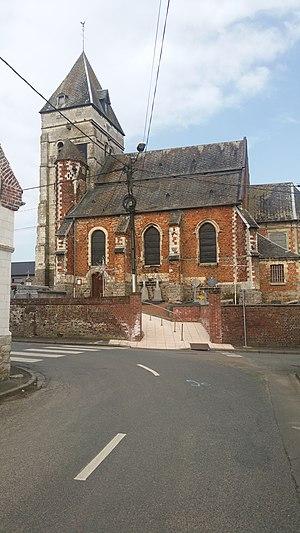
Vue de l'église Saint-Martin de La Comté.